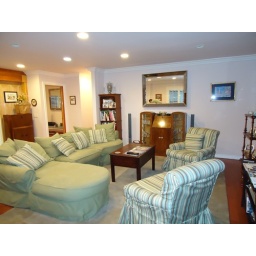
View of Living Room from Front Door. Door you see in back left is the door to bedroom #3.